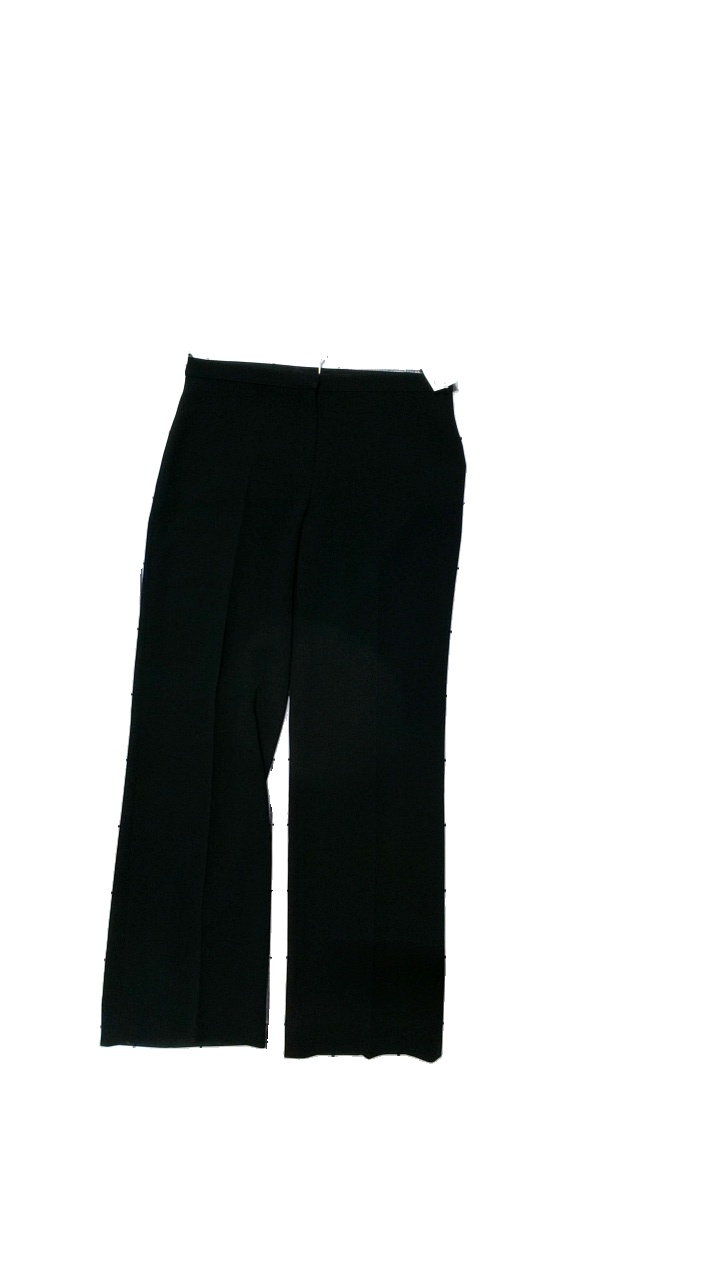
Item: Trousers (Ladies)
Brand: Marella
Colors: Black
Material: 71% triacetate, 29% polyester
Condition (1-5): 4
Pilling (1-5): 5
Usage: Reuse
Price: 150-250